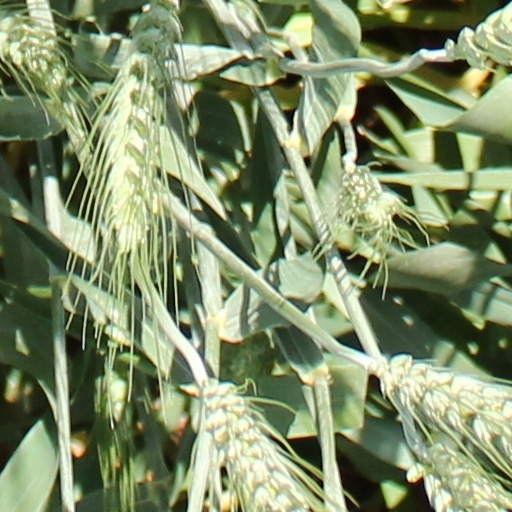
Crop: wheat